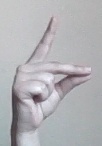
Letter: ta